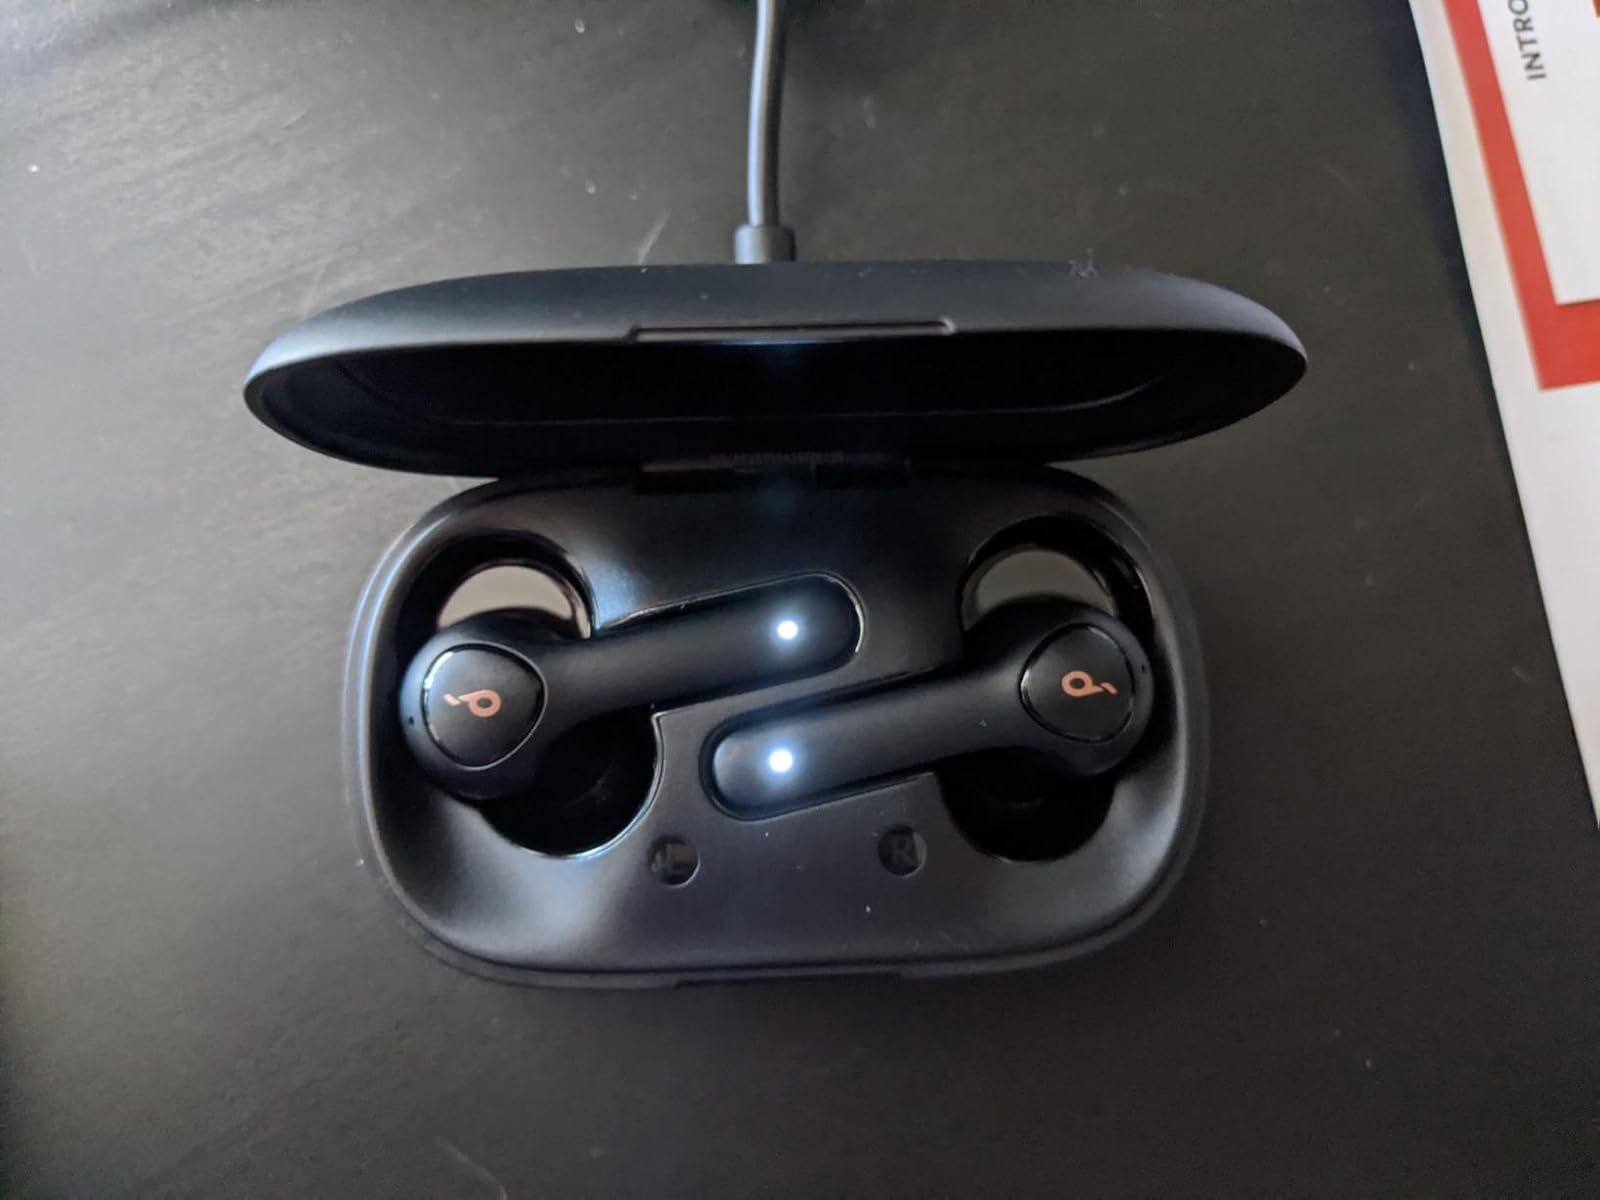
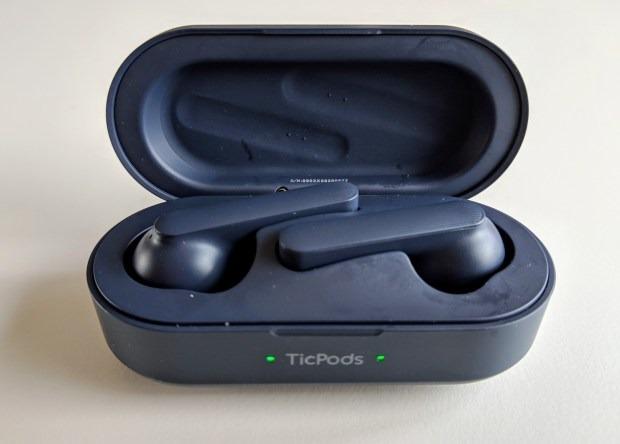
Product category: earbuds
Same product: no